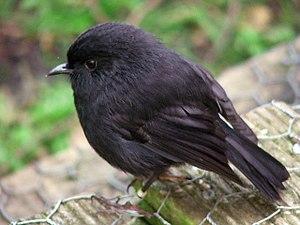
Le Miro des Chatham est une espèce d'oiseaux des Îles Chatham.
L'île du Sud-Est, en māori Rangatira, est une île inhabitée néo-zélandaise de l'archipel des îles Chatham.